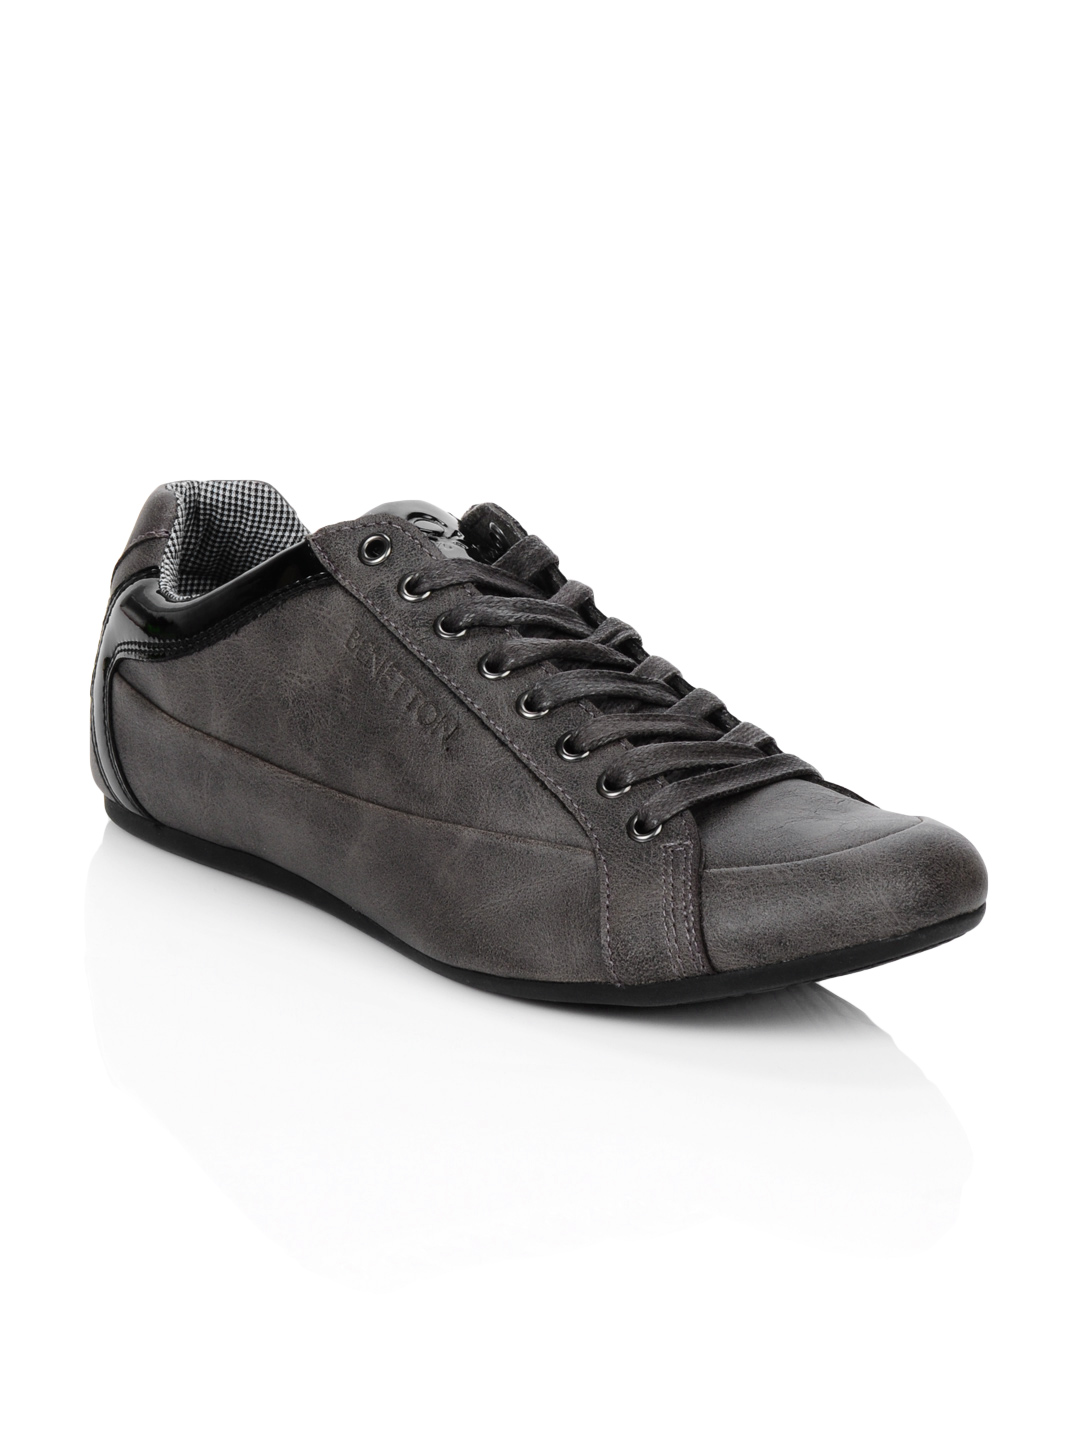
United Colors of Benetton Men Charcoal Shoes
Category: Footwear / Shoes / Casual Shoes
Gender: Men
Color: Charcoal
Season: Summer 2012
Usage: Casual